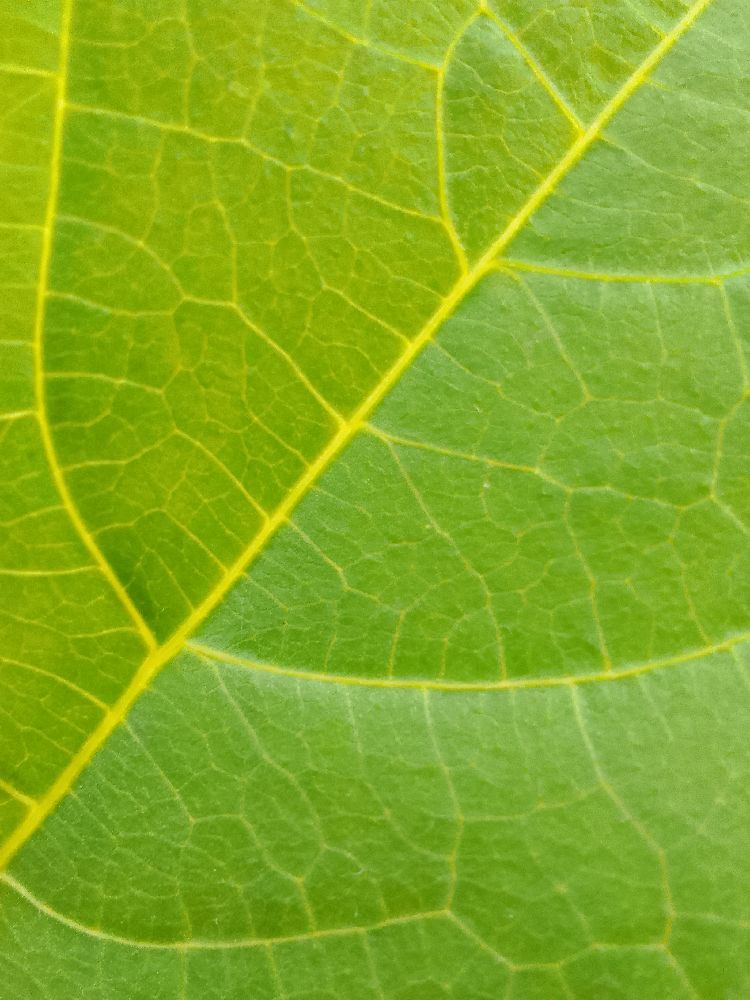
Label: healthy